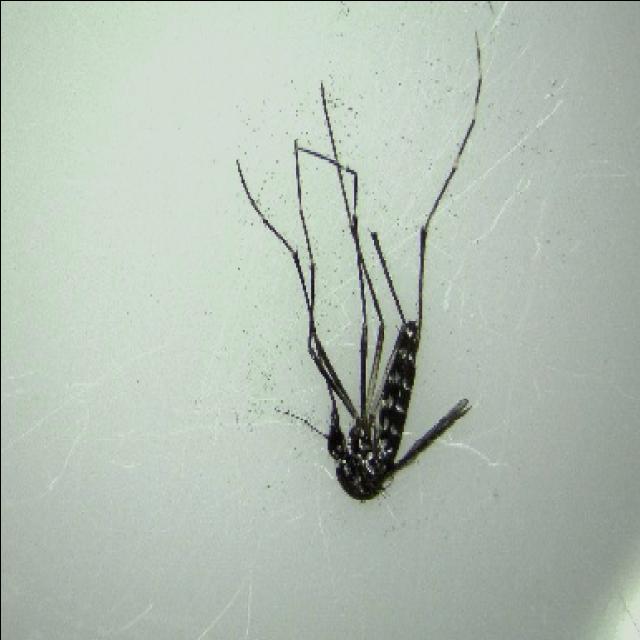
Species: aedes_albopictus